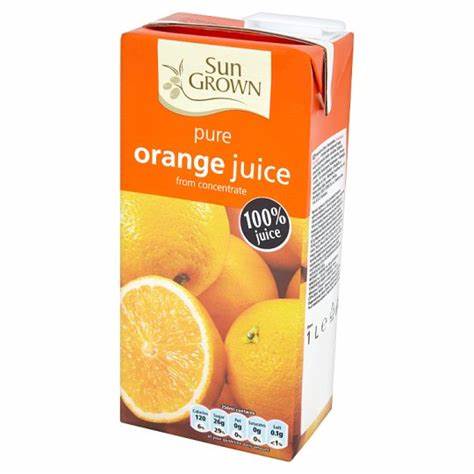
Label: cardboard